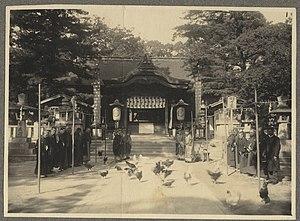
Le Nagata-jinja se trouve dans l’arrondissement du même nom. Il est situé à 500 mètres de la station Kôsoku Nagata, C'est un lieu de culte placé en amont d’une rue marchande très animée et dont l’entrée est repérable grâce à un grand torii rouge. Durant l’ère Taishô, cette artère commerciale était constituée en grande partie de pâtisseries. Aujourd’hui, on y trouve aussi bien des maraîchers que des marchands d’électronique. Sous le nom de « quartier commerçant du sanctuaire de Nagata » donné durant la 12ᵉ année de l’ère Shôwa, cette rue prend fin devant la porte du lieu saint.